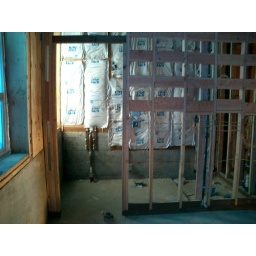
Guest bathroom downstairs. The wall in front will support kitchen cabinets.